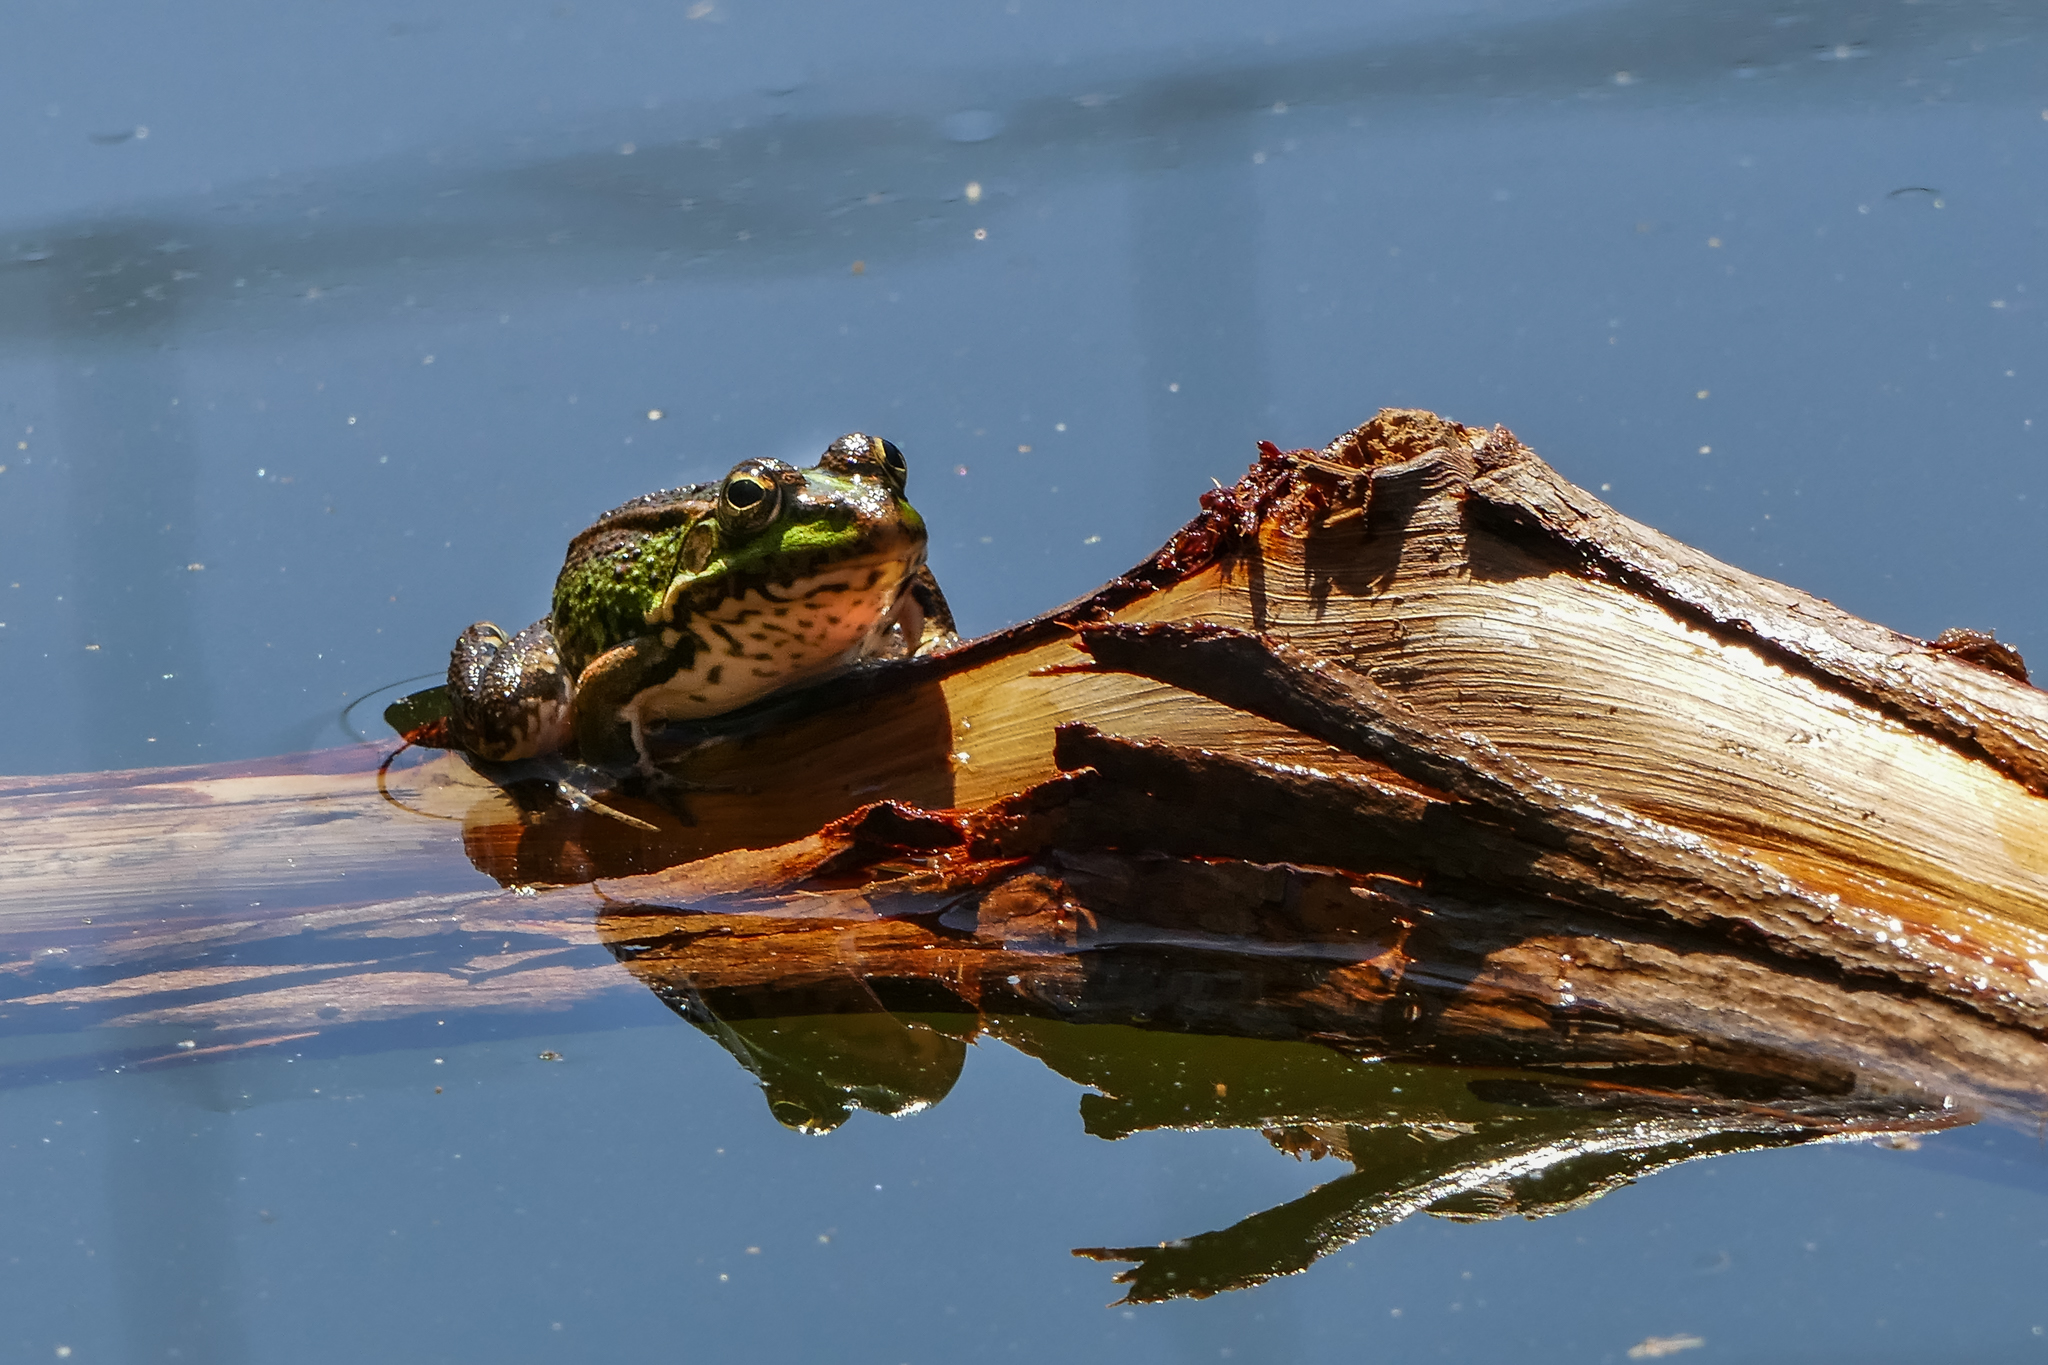
sea, water, nature, wildlife, reflection, macro, frog, reptile, amphibian, fauna, crocodile, alligator, animals, vertebrate, naturaleza, lumixfz1000, fz1000, rana, ggl1, gaby1, xovesphoto, animales, panasoniclumixfz1000, macro photography, crocodilia